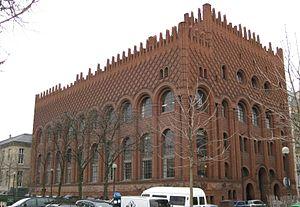
Institut d'art et d'archéologie, édifié par Paul Bigot à Paris. Universités Paris 1 et Paris 4.
Paul Bigot, né à Orbec le 20 octobre 1870 et mort à Paris le 8 juin 1942, est un architecte français, connu pour son Plan de Rome au IVᵉ siècle, grande maquette en plâtre réalisée en quatre exemplaires entre 1908 et 1942.
L'université de Paris fut recréée en 1896 comme regroupement de la faculté des sciences, de la faculté des lettres, de la faculté de droit, de la faculté de médecine, de la faculté de théologie protestante et de l’École supérieure de pharmacie. Elle fut dissoute fin 1970 pour laisser place à treize universités indépendantes.
Le Plan de Rome est une maquette, ou plus précisément un plan-relief de la Rome antique du IVᵉ siècle, en plâtre verni, qui représente à l'échelle 1/400 les trois cinquièmes de la ville, en un puzzle d'une centaine de pièces, réalisée par Paul Bigot, architecte et lauréat du Grand prix de Rome pour l'année 1900. Initialement circonscrit au Circus Maximus, le travail de Bigot s'étend peu à peu à une surface de plus de 70 m². C'est aussi un projet de restitution virtuelle mené à l'université de Caen depuis les années 1990.
Cet article recense les monuments historiques du 6ᵉ arrondissement de Paris, en France.
André Chastel, né à Paris le 15 novembre 1912 et mort à Paris le 18 juillet 1990, est un historien de l'art français, spécialiste de la Renaissance italienne.